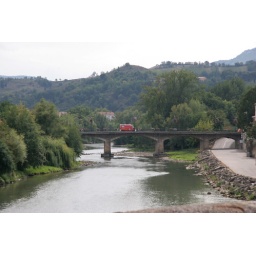
Van from the fire department speeding across a bridge over the Aude to attend to a road accident.